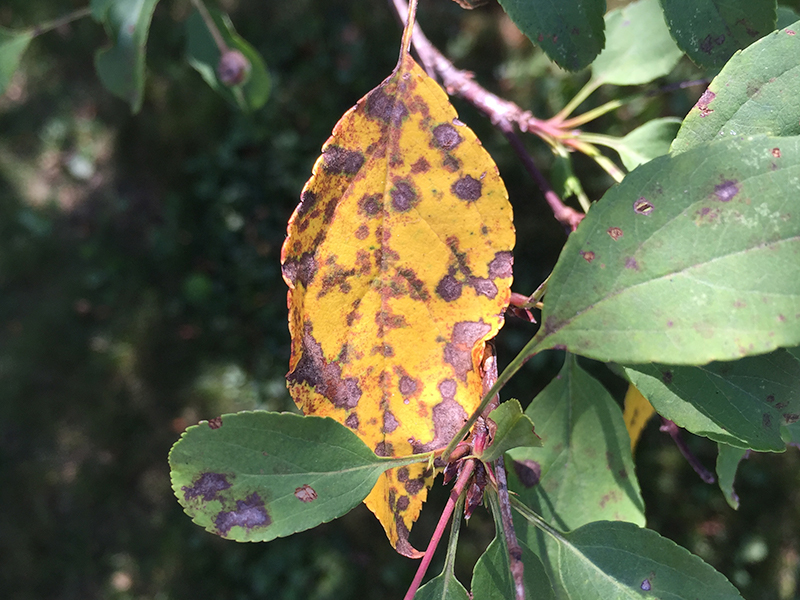
Labels: Apple Scab Leaf, Apple Scab Leaf, Apple Scab Leaf